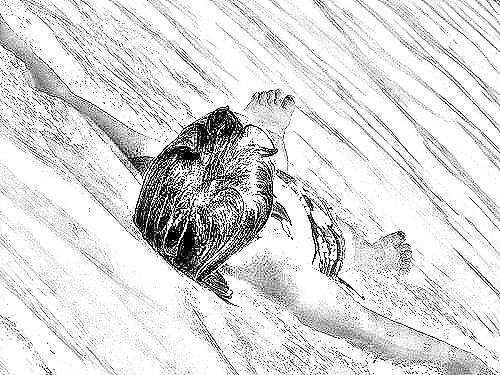
Portrait style: Sketch Portrait